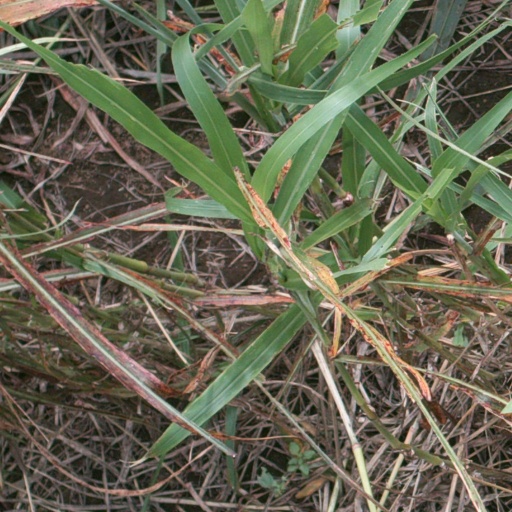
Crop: sorghum